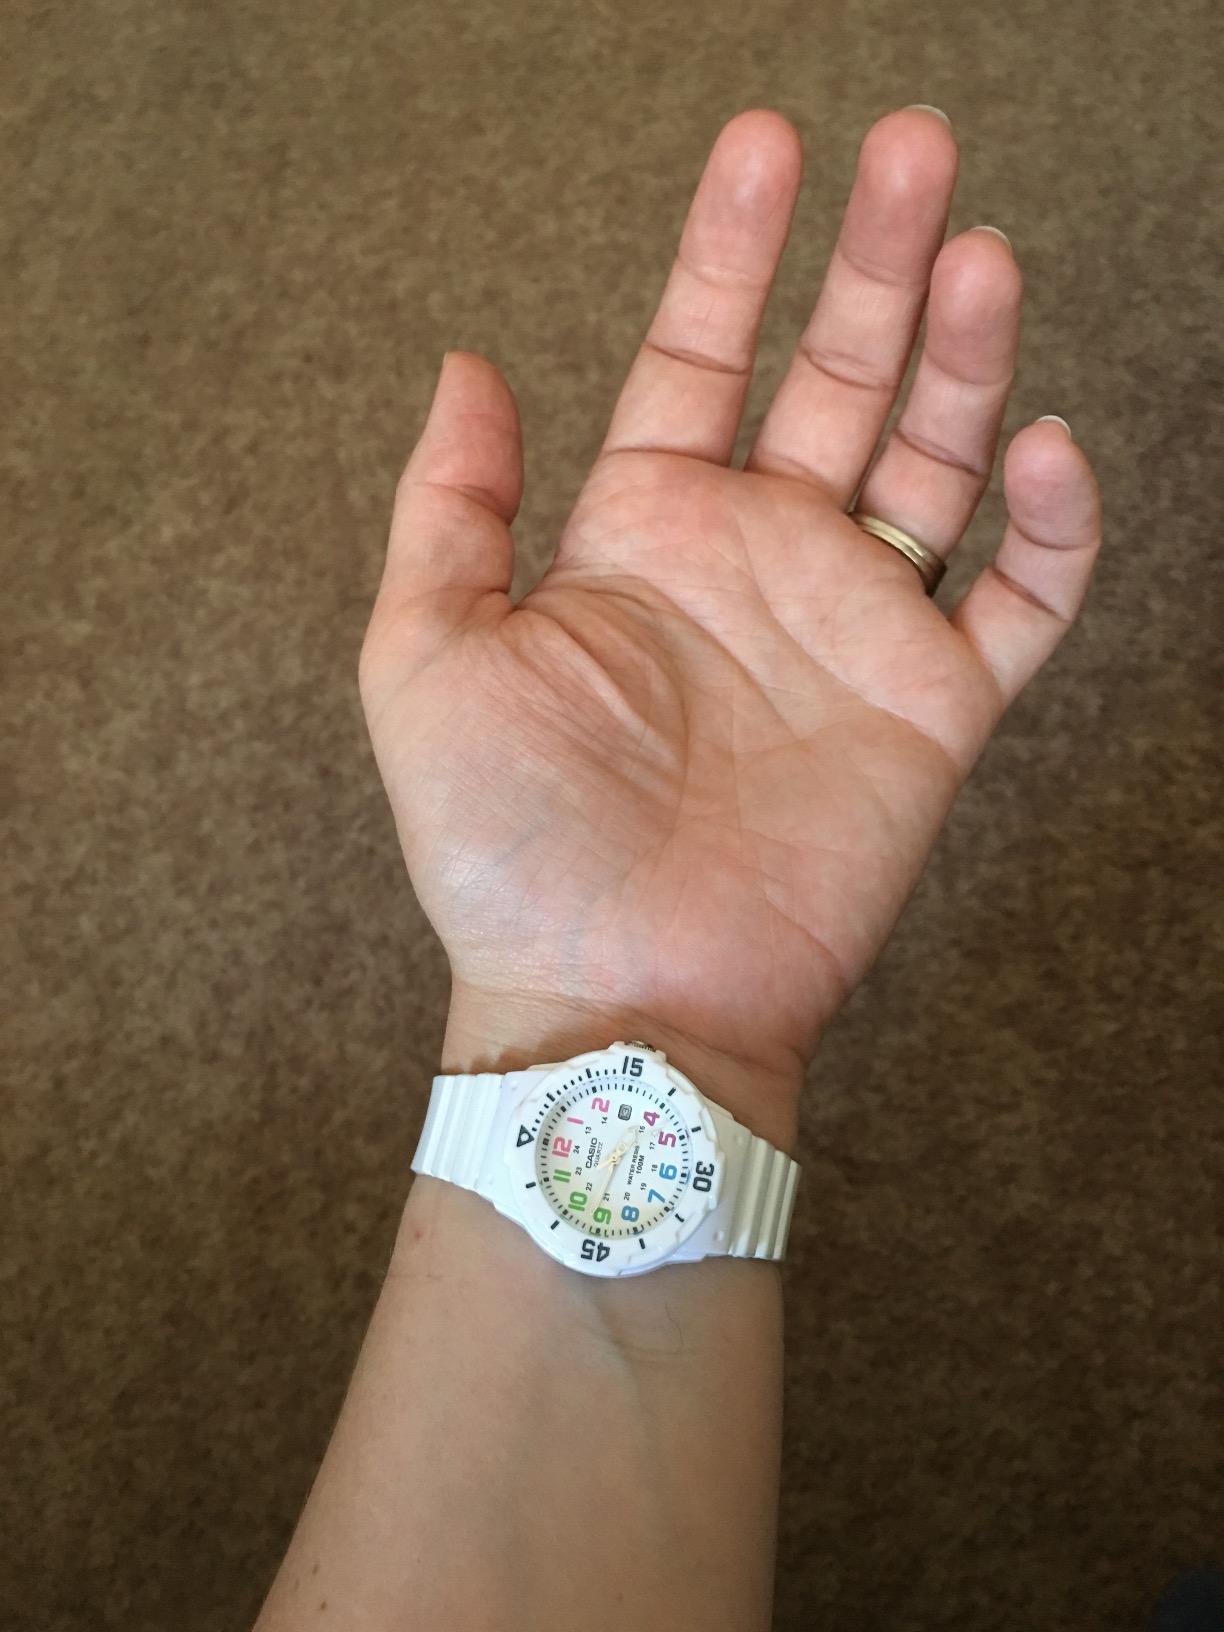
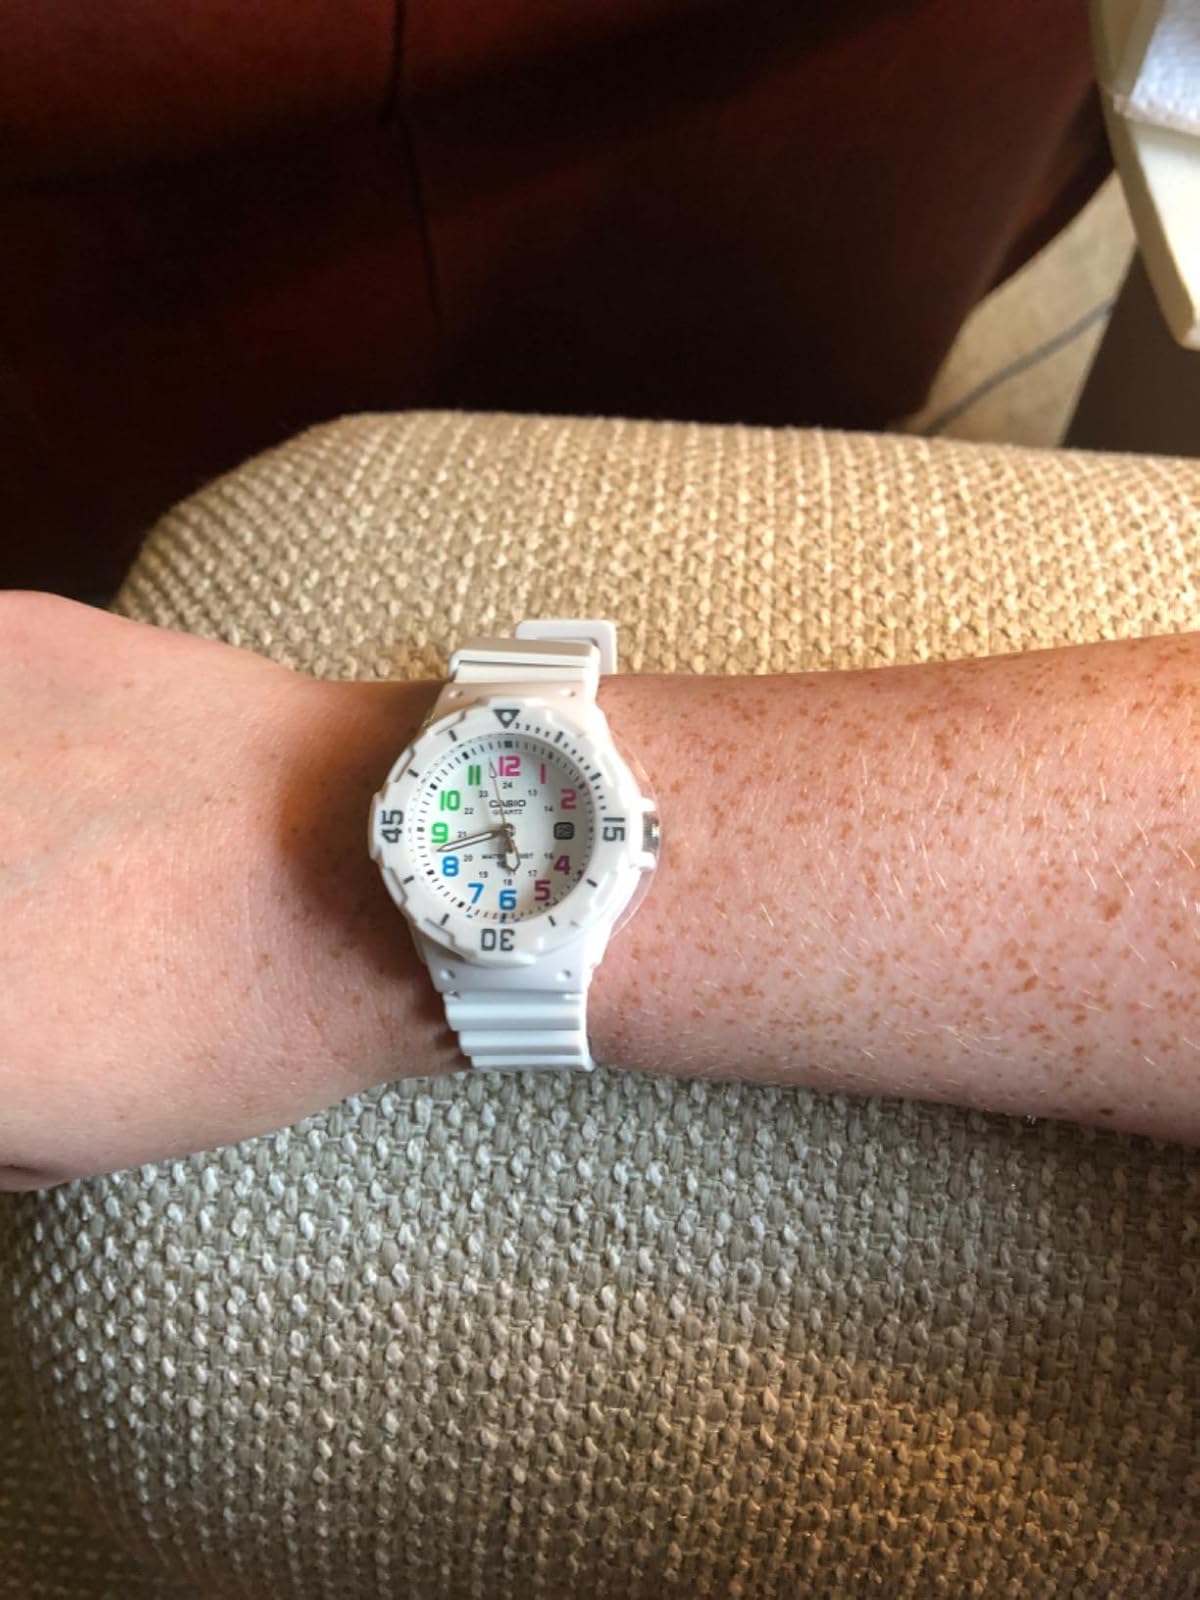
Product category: accessories_watch
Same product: yes